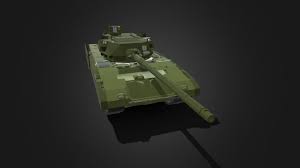
Label: T-14